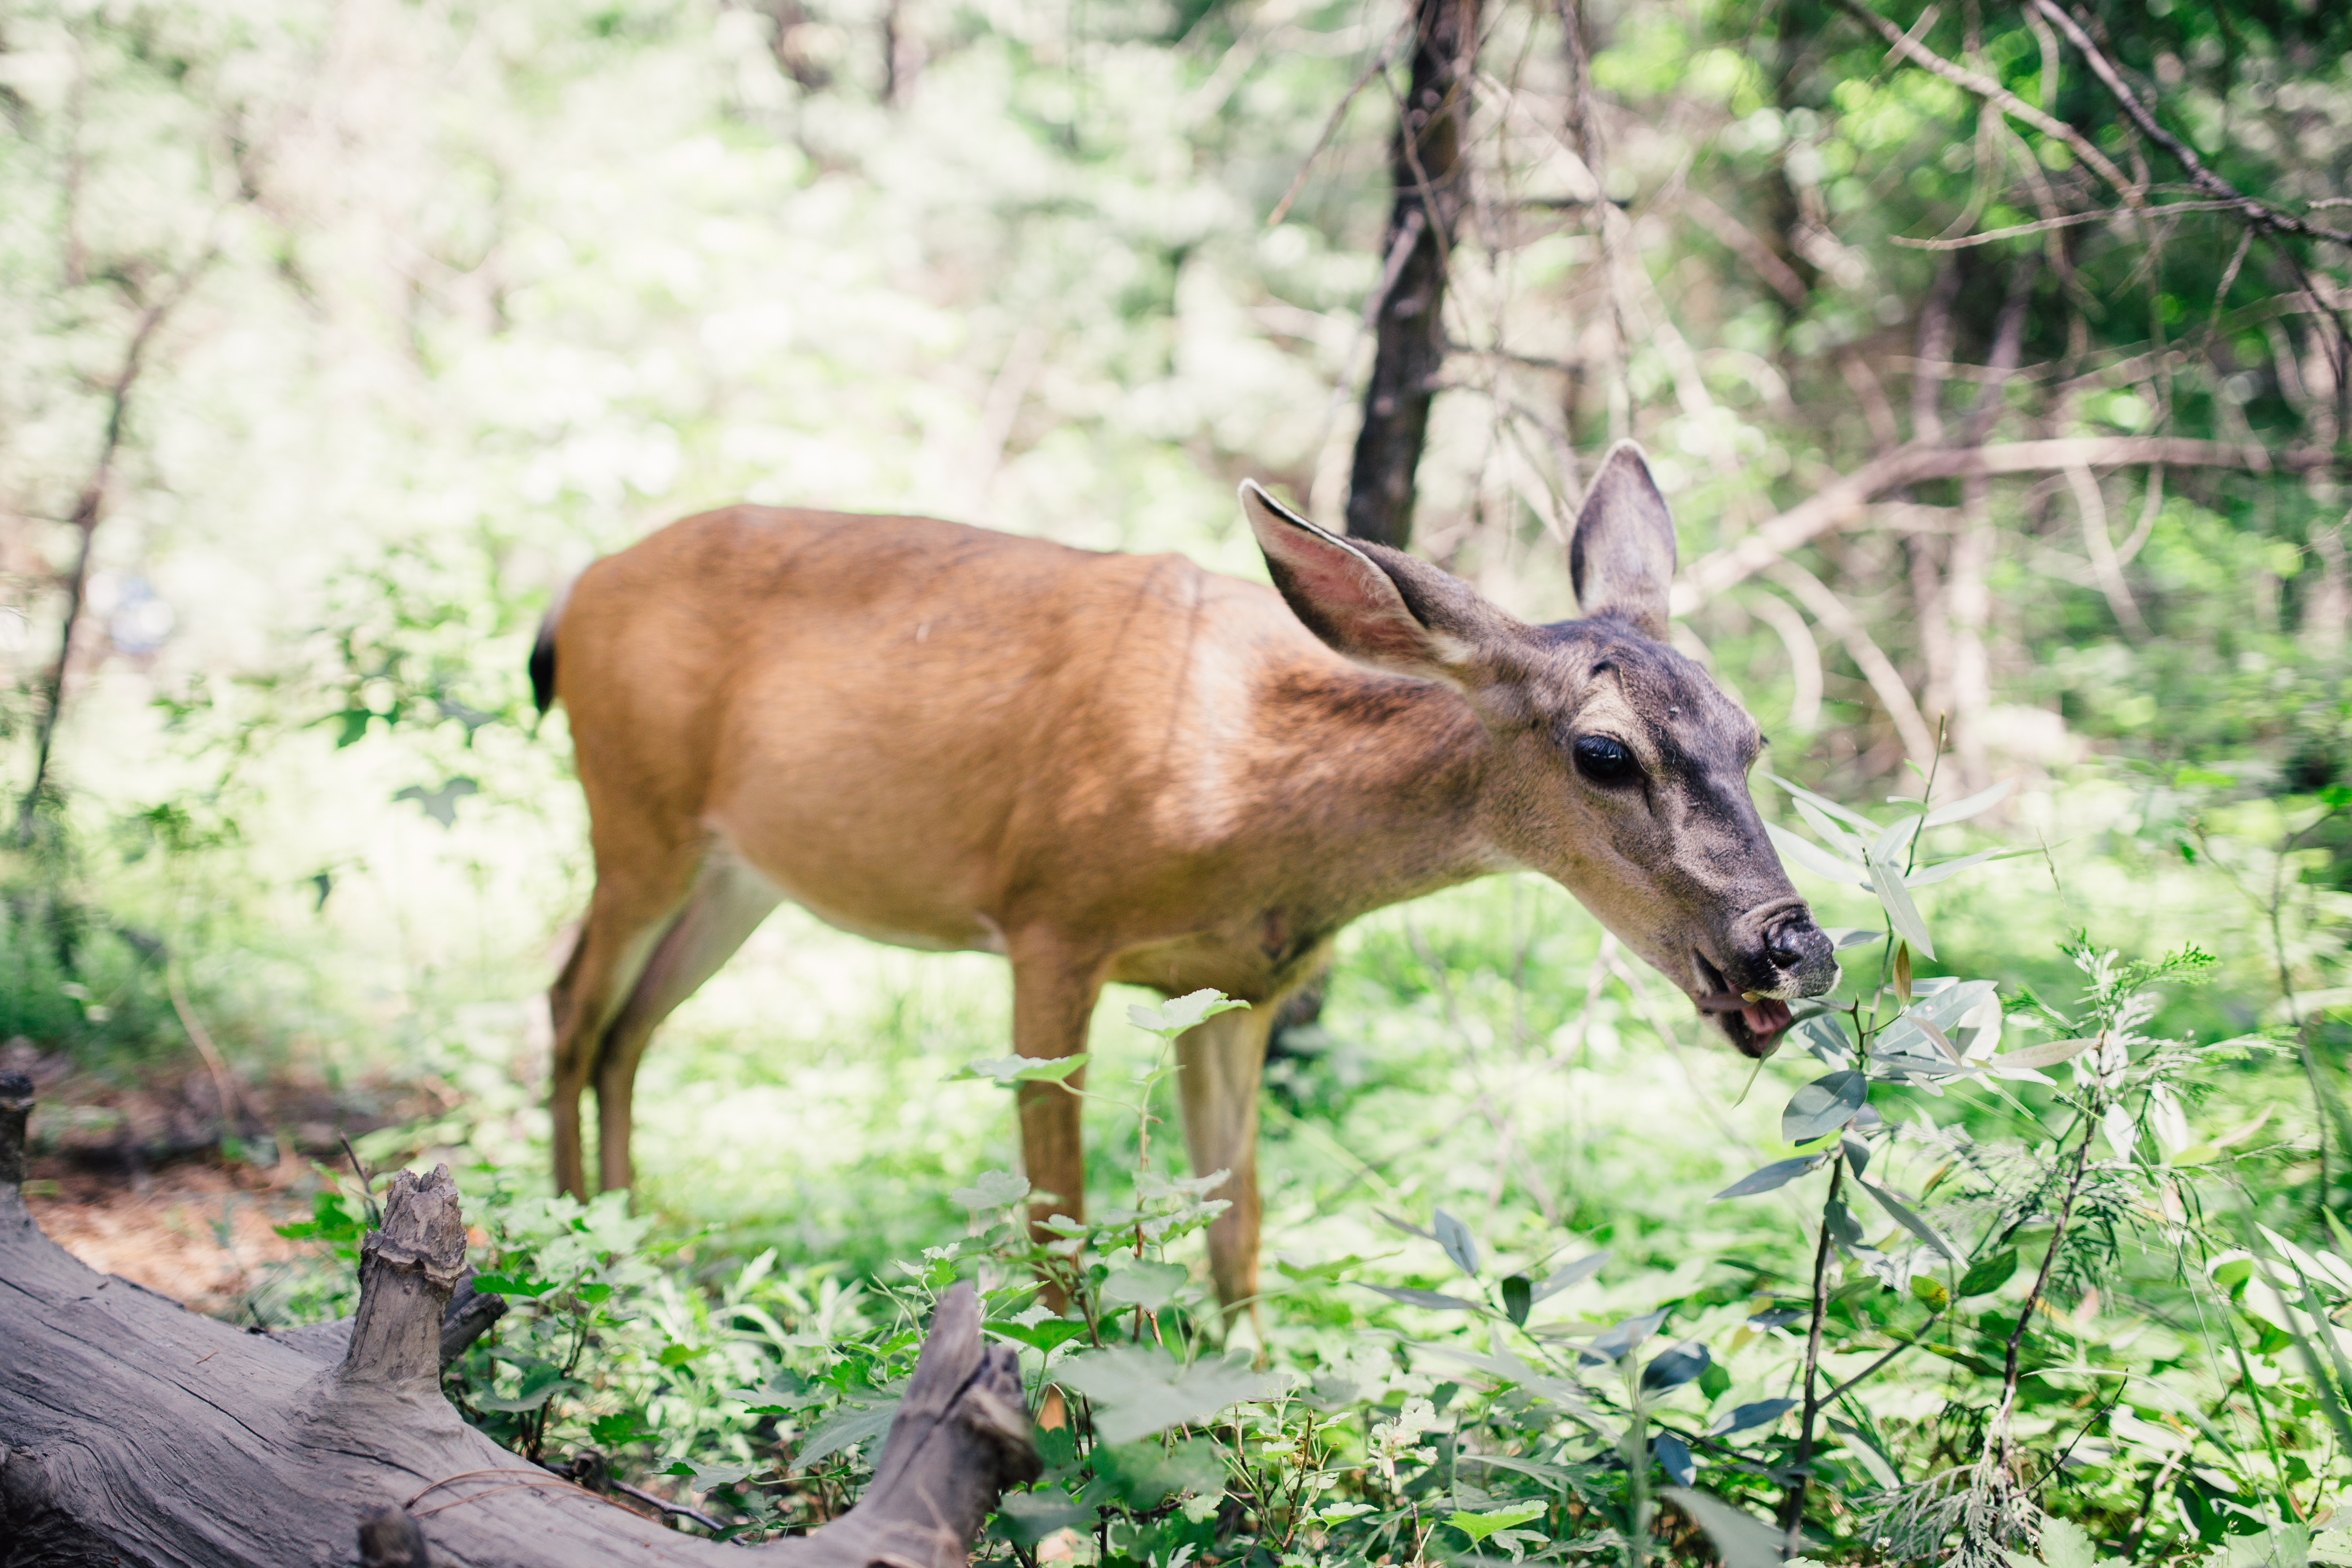
wildlife, deer, zoo, mammal, fauna, vertebrate, white tailed deer